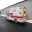
Label: ambulance